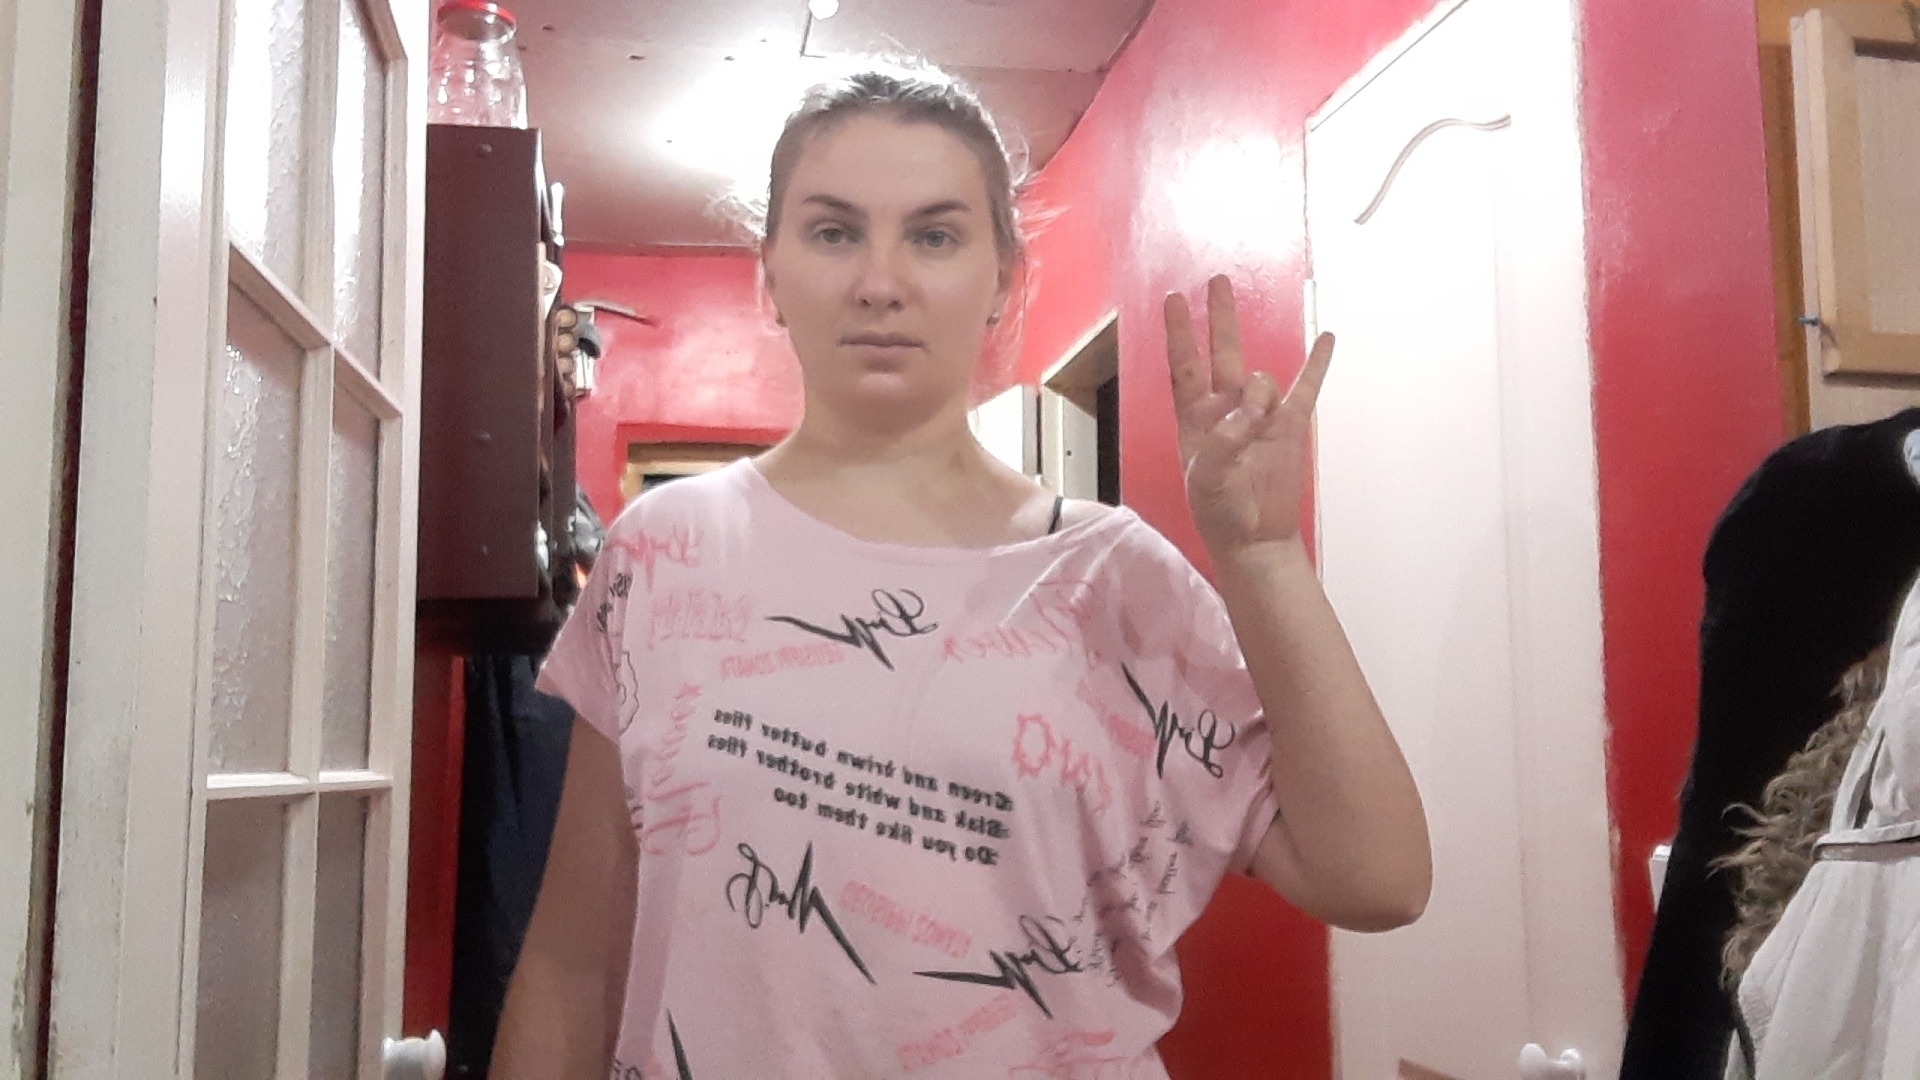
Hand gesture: three3